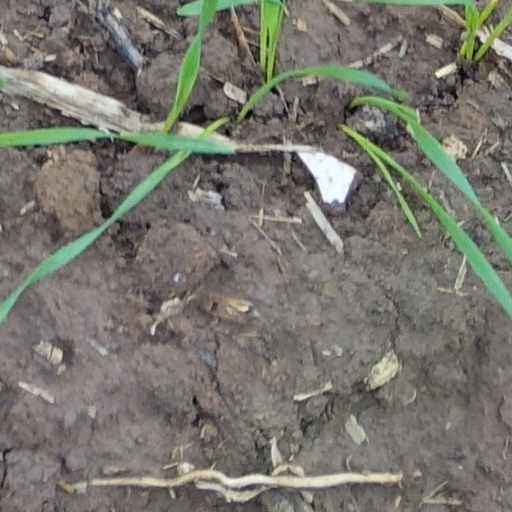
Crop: wheat